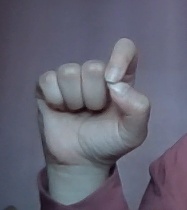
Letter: fa